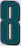
Number: 8